Webster Merrifield

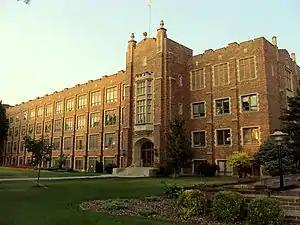
Merrifield Hall at the University of North Dakota, built in 1929

Webster Merrifield (July 27, 1852 in Newfane, Vermont January 22, 1916) was an American educator and academic who served as the third President of the University of North Dakota from 1891 to 1909.